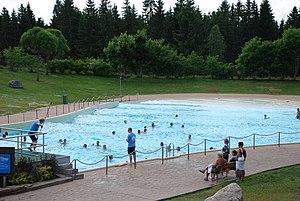
Une piscine à vagues est une piscine équipée d'un système permettant de générer artificiellement des vagues assez grandes, semblables à celles de l'océan. On trouve ce type d'installations principalement dans les parcs aquatiques.